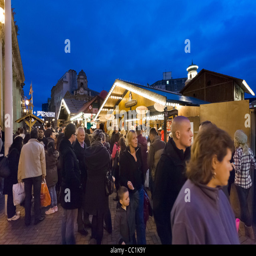
crowds of shoppers in front